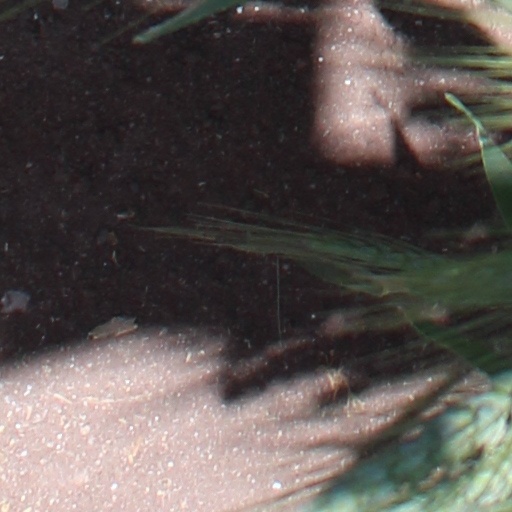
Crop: wheat